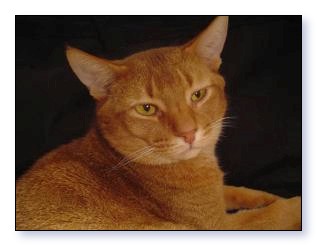
Animal: cat
Breed: abyssinian